Jabłonkowanie

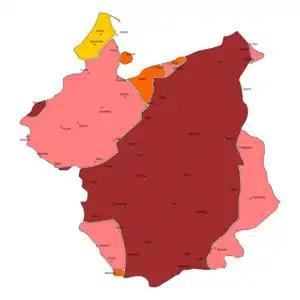
Map of Polish dialects. Dialects with are shown in .

Jabłonkowanie or siakanie is a regional phonological feature of the Polish language. It consists of the merger of the series of retroflex sibilants and palatal sibilants into a phonetically-intermediate series (sometimes written ).